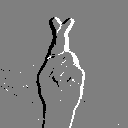
ASL letter: r